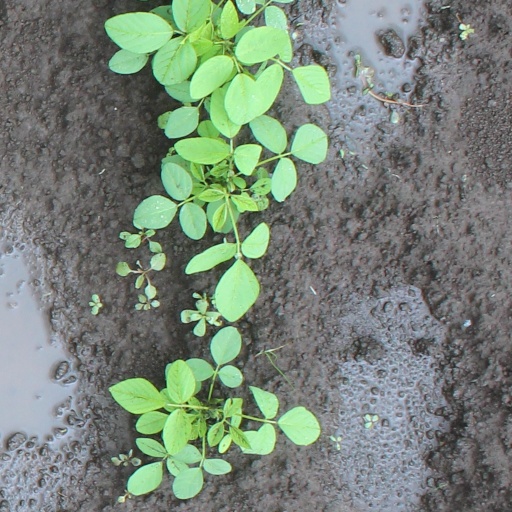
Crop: soybean